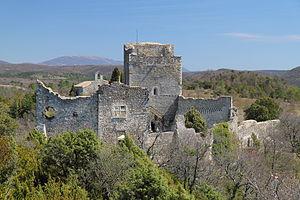
Château de Rochefort-en-Valdaine, vu depuis l'ouest
Le château de Rochefort-en-Valdaine est un ancien château de terre de la fin du Xᵉ siècle ou du début du XIᵉ siècle qui a fait place à un château de pierre au XIIᵉ siècle et dont les ruines se dressent sur la commune de Rochefort-en-Valdaine dans le département de la Drôme et la région Auvergne-Rhône-Alpes. Il fut le chef lieu du mandement de Rochefort attesté en 1138.
Cet article recense les monuments historiques de la Drôme, en France.
La liste des châteaux de la Drôme recense de manière non exhaustive les mottes castales ou château de terre, les châteaux, château fort ou château de plaisance, les châteaux viticoles, les maisons fortes, les manoirs, situés dans le département français de la Drôme. Il est fait état des inscriptions et classements au titre des monuments historiques.
La famille du Puy-Montbrun ou Dupuy-Montbrun, originaire du Dauphiné, est une ancienne famille noble d'extraction chevaleresque dont la filiation suivie remonte à 1267 et qui s'est éteinte en 1871. Elle portait le nom « du Puy » et possédait la seigneurie de Montbrun dans la Drôme, d'où le patronyme « du Puy-Montbrun ».